MTOR inhibitors

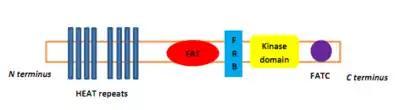
The four domains of mTOR at the protein level

PIKKs have four domains at the protein level, which distinguish them from other protein kinases. From the N-terminus to the C-terminus, these domains are named FRAP-ATM-TRAAP (FAT), the kinase domain (KD), the PIKK-regulatory domain (PRD), and the FAT-C-terminal (FATC). The FAT domain, consisting of four α-helices, is N-terminal to KD, but that part is referred to as the FKBP12-rapamycin-binding (FRB) domain, which binds the FKBP12-rapamycin complex. The FAT domain consists of repeats, referred to as HEAT (Huntingtin, Elongation factor 3, A subunit of protein phosphatase 2A and TOR1). Specific protein activators regulate the PIKK kinases but binding of them to the kinase complex causes a conformational change that increases substrate access to the kinase domain.